Westcott and Hort

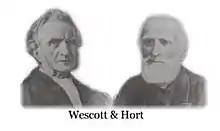
Brooke Foss Westcott and Fenton John Anthony Hort

Westcott and Hort distinguished four text types in their studies. The most recent is the Syrian, or Byzantine text-type (eastern), of which the newest example is the Textus Receptus and thus from the critical text view is less likely reliable. The Western text-type is much older, but tends to paraphrase, so according to the critical text view also lacks dependability. The Alexandrian text-type, exemplified in the Codex Ephraemi, exhibits a polished Greek style. The two scholars identified their favorite text type as "Neutral text", exemplified by two 4th-century manuscripts, the Codex Vaticanus (known to scholars since the 15th century), and the Codex Sinaiticus (discovered in 1859), both of which they relied on heavily (albeit not exclusively) for this edition. This text has only a few changes of the original. This edition is based on the critical works especially of Tischendorf and Tregelles. The minuscules play a minimal role in this edition.